Salisbury and Dorset Junction Railway

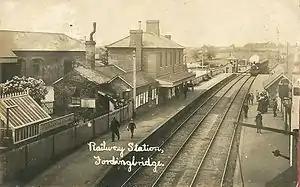
Fordingbridge railway station, on a contemporary postcard

As the railway network was taking shape, thoughts turned to interconnections that main lines did not provide, and a meeting in Salisbury on 20 October 1860 discussed just such a scheme. It was the Salisbury, Poole and Dorset Junction Railway, that would strike south from a junction just south of Salisbury to West Moors on the Southampton and Dorchester line, between Wimborne and Ringwood. There was to be a Poole branch, serving the harbour there, and a spur at Ringwood enabling direct running from West Moors to Christchurch and Bournemouth. This would use the Ringwood, Christchurch and Bournemouth Railway, which had been authorised in 1859 but not yet been built. It was opened in 1862. Bournemouth was insignificant and had been ignored at the time of the promotion of the Southampton and Dorchester Railway, but had been growing and was now important enough to warrant this connection.